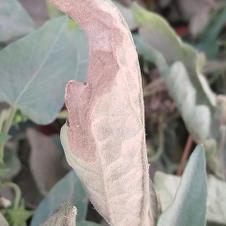
Crop: Tomato
Condition: mite-d